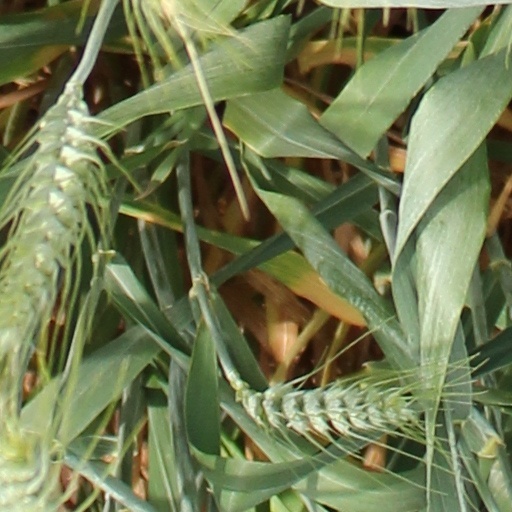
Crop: wheat